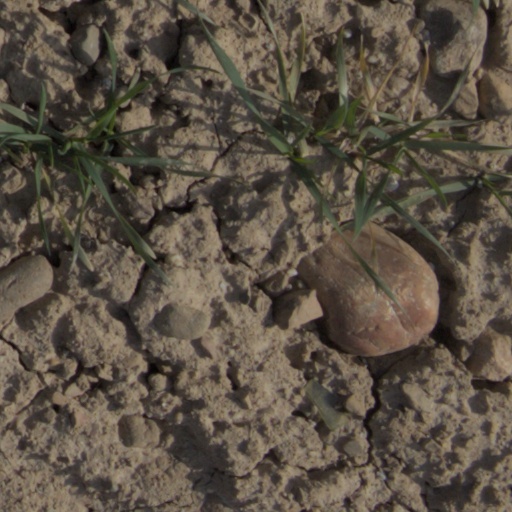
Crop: wheat